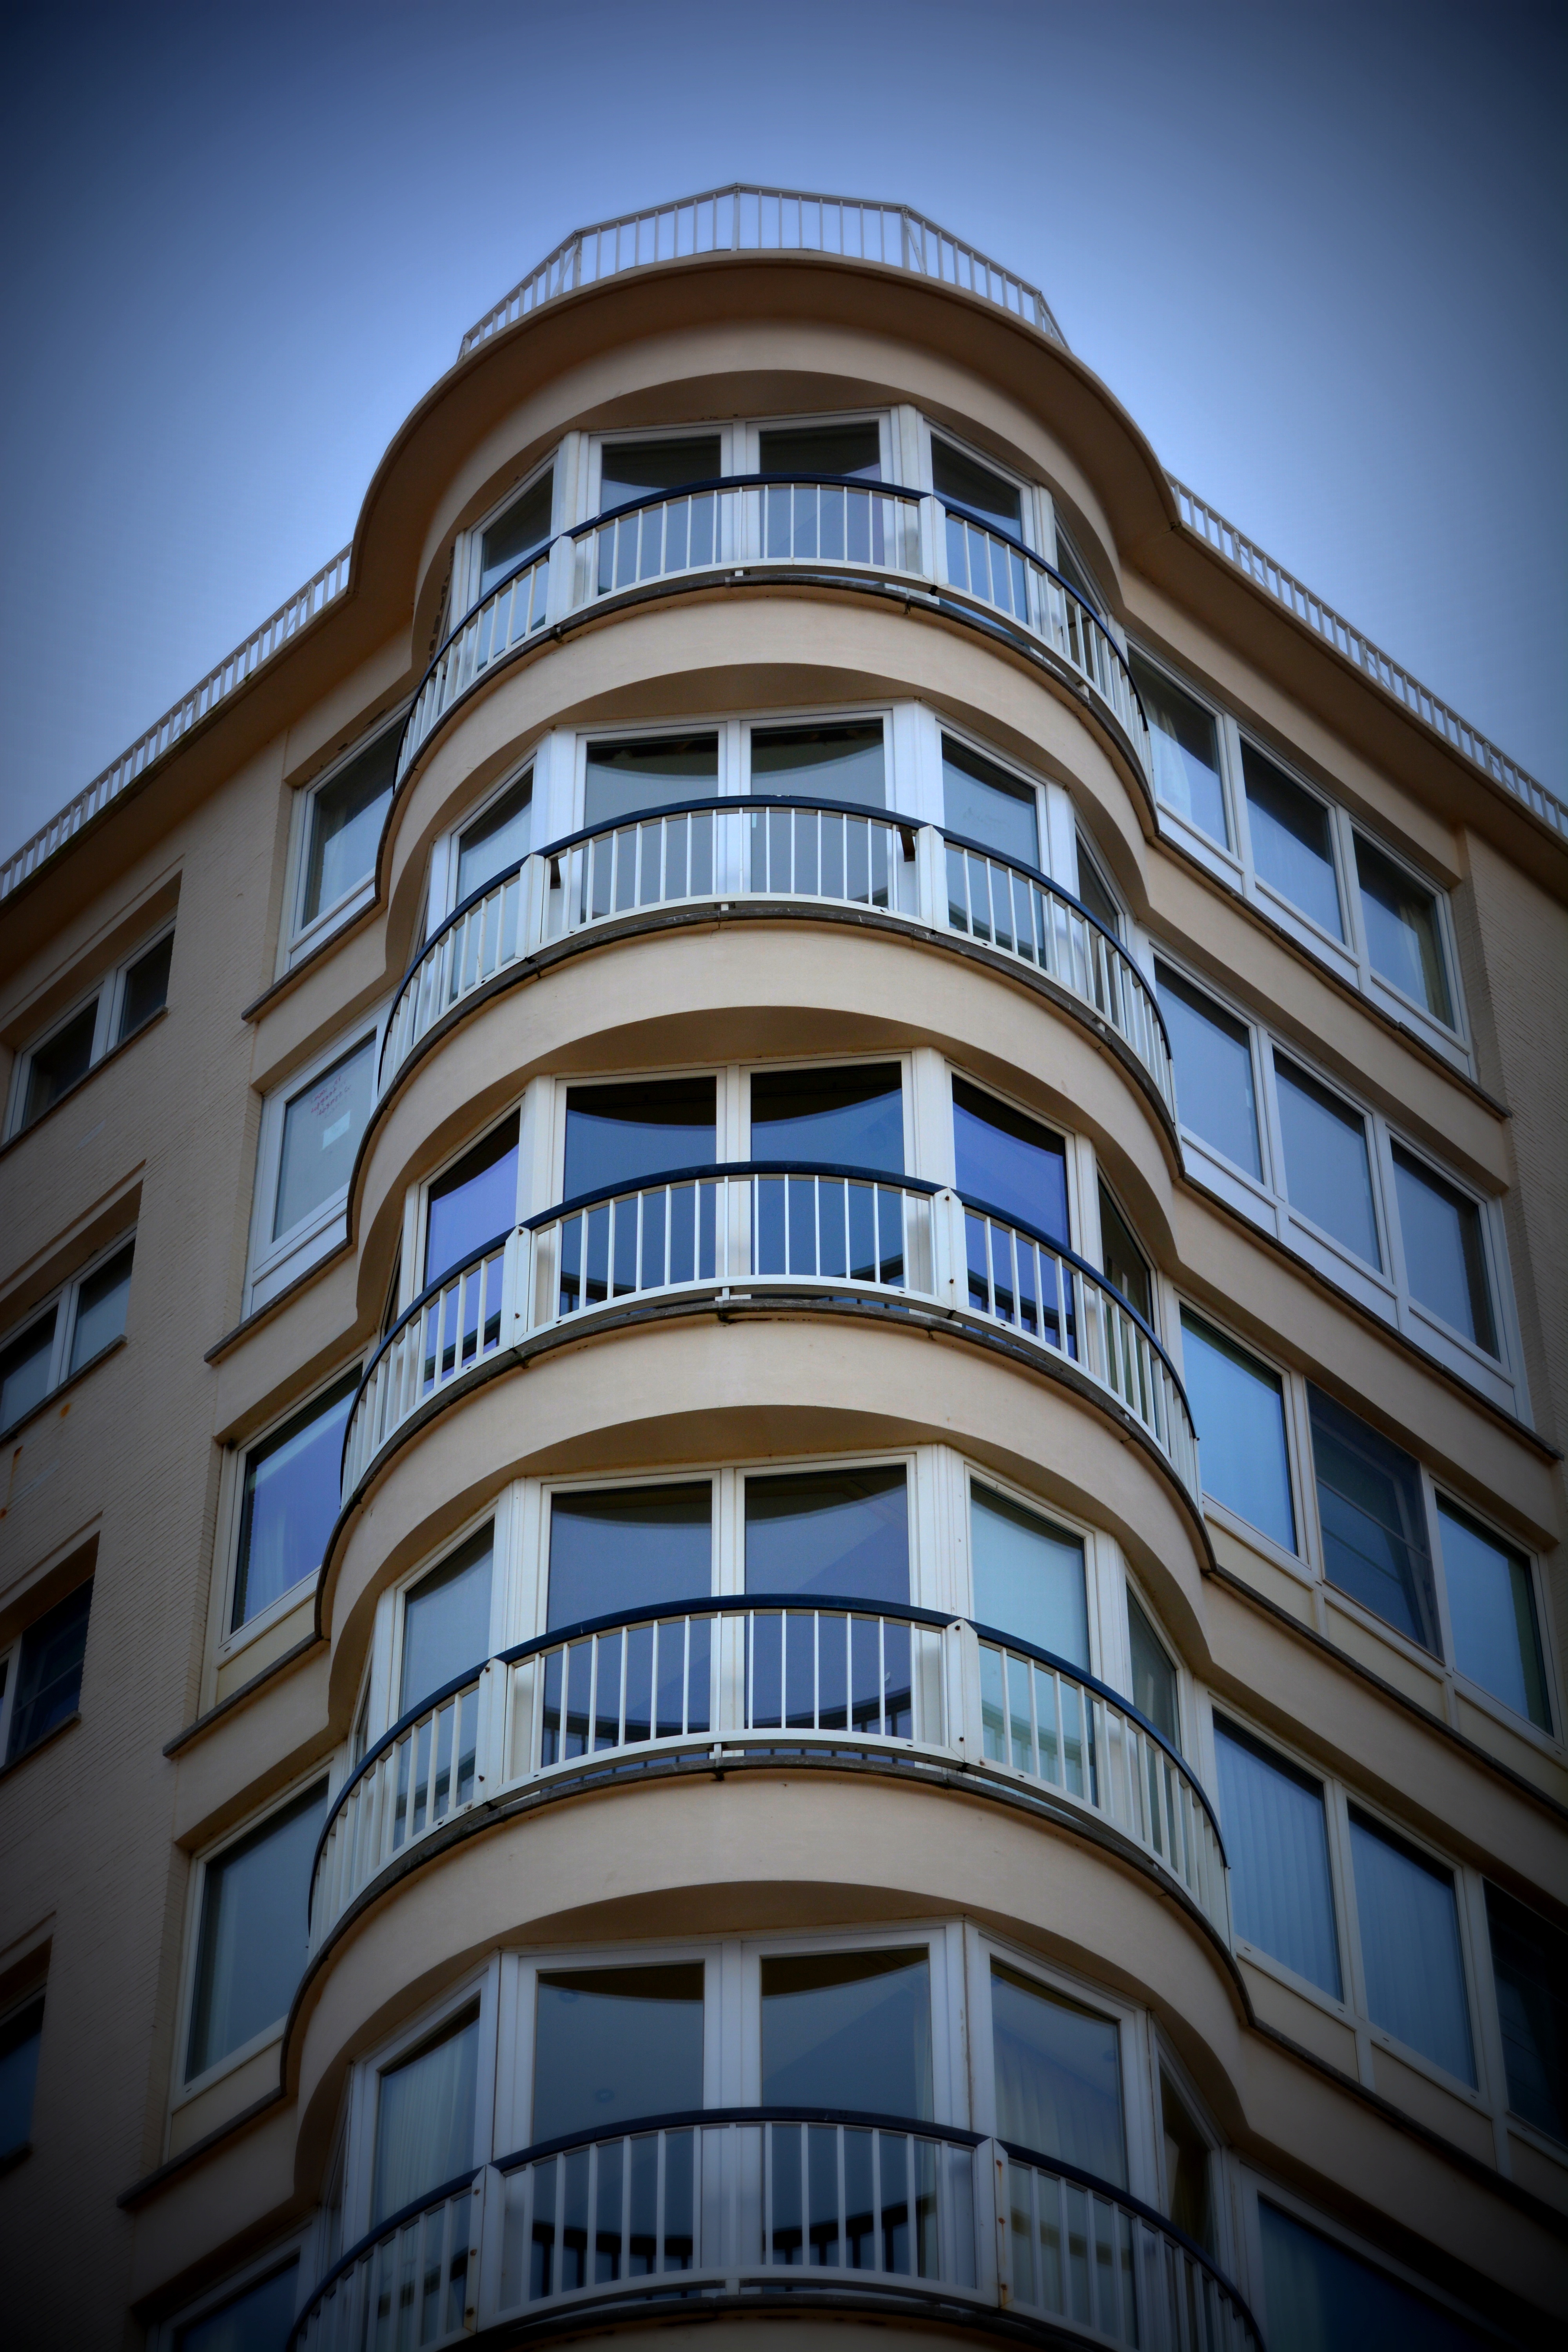
architecture, house, window, building, city, skyscraper, downtown, landmark, facade, tower block, metropolis, condominium, neighbourhood, apartment block, urban area, residential area